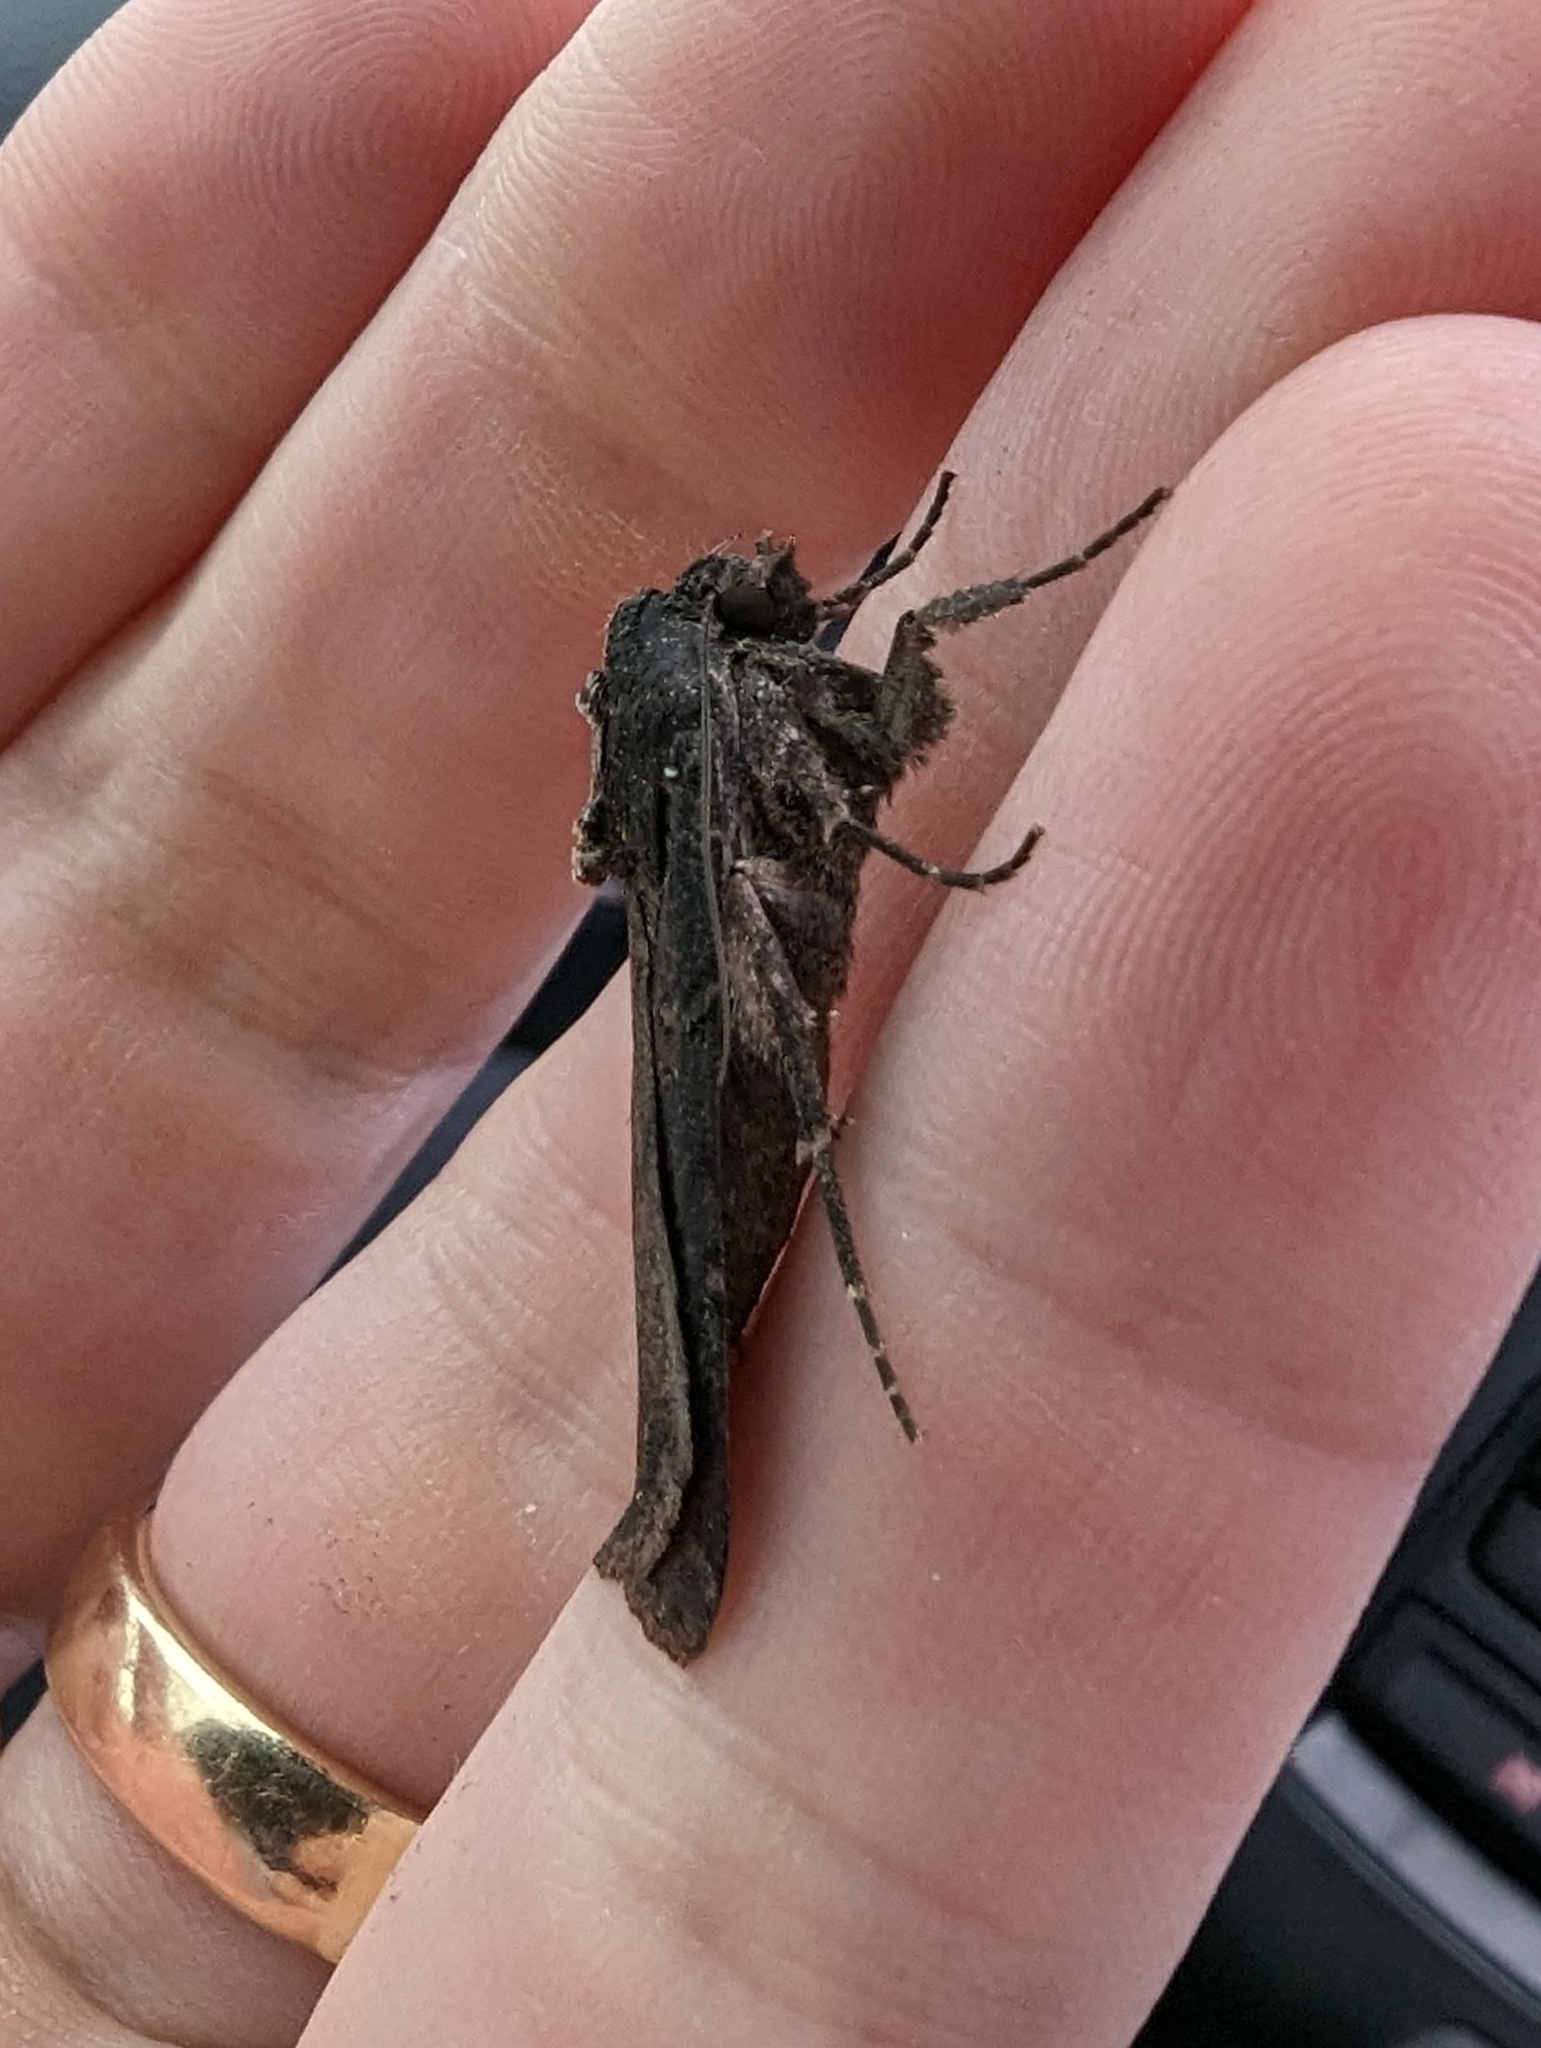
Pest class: cutworms